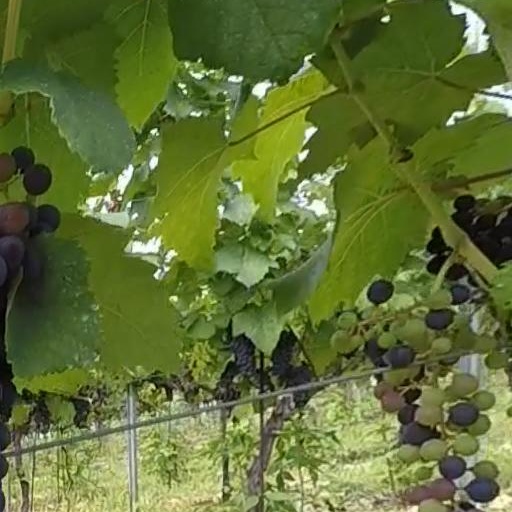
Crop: grape